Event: Nepal Earthquake
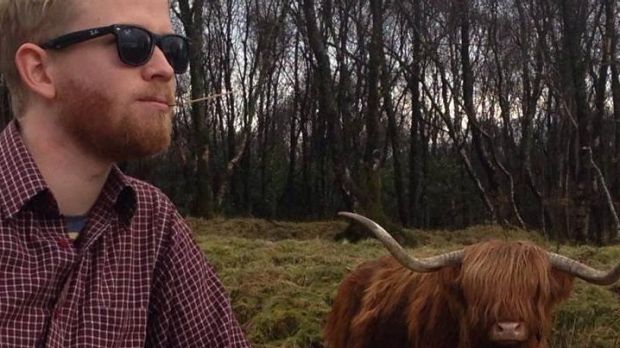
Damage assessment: no_damage